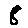
Label: 8